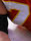
Number: 7